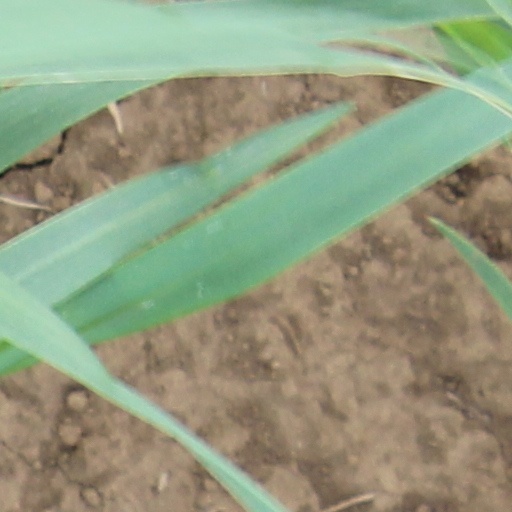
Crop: wheat